Ichthus Festival

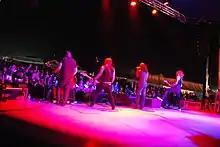
On-stage view of the Deep End Stage at Ichthus 2009

The Wilmore Campgrounds hosted Ichthus Festivals through 1998. Starting in 1999, the festival was held at Ichthus Farm, a parcel bought specifically for the festival. Fuse Ministries' September 2021 event was scheduled at "Servant Heart Farm in Wilmore, KY [, ...] the location of the festival from 1999 to 2012." The farm was sold and renamed in 2013. From 2021 through 2024, the festival has been held at Joe and Cheryl Lycan's Servant Heart Farm at 9517 Harrodsburg Road in Wilmore.